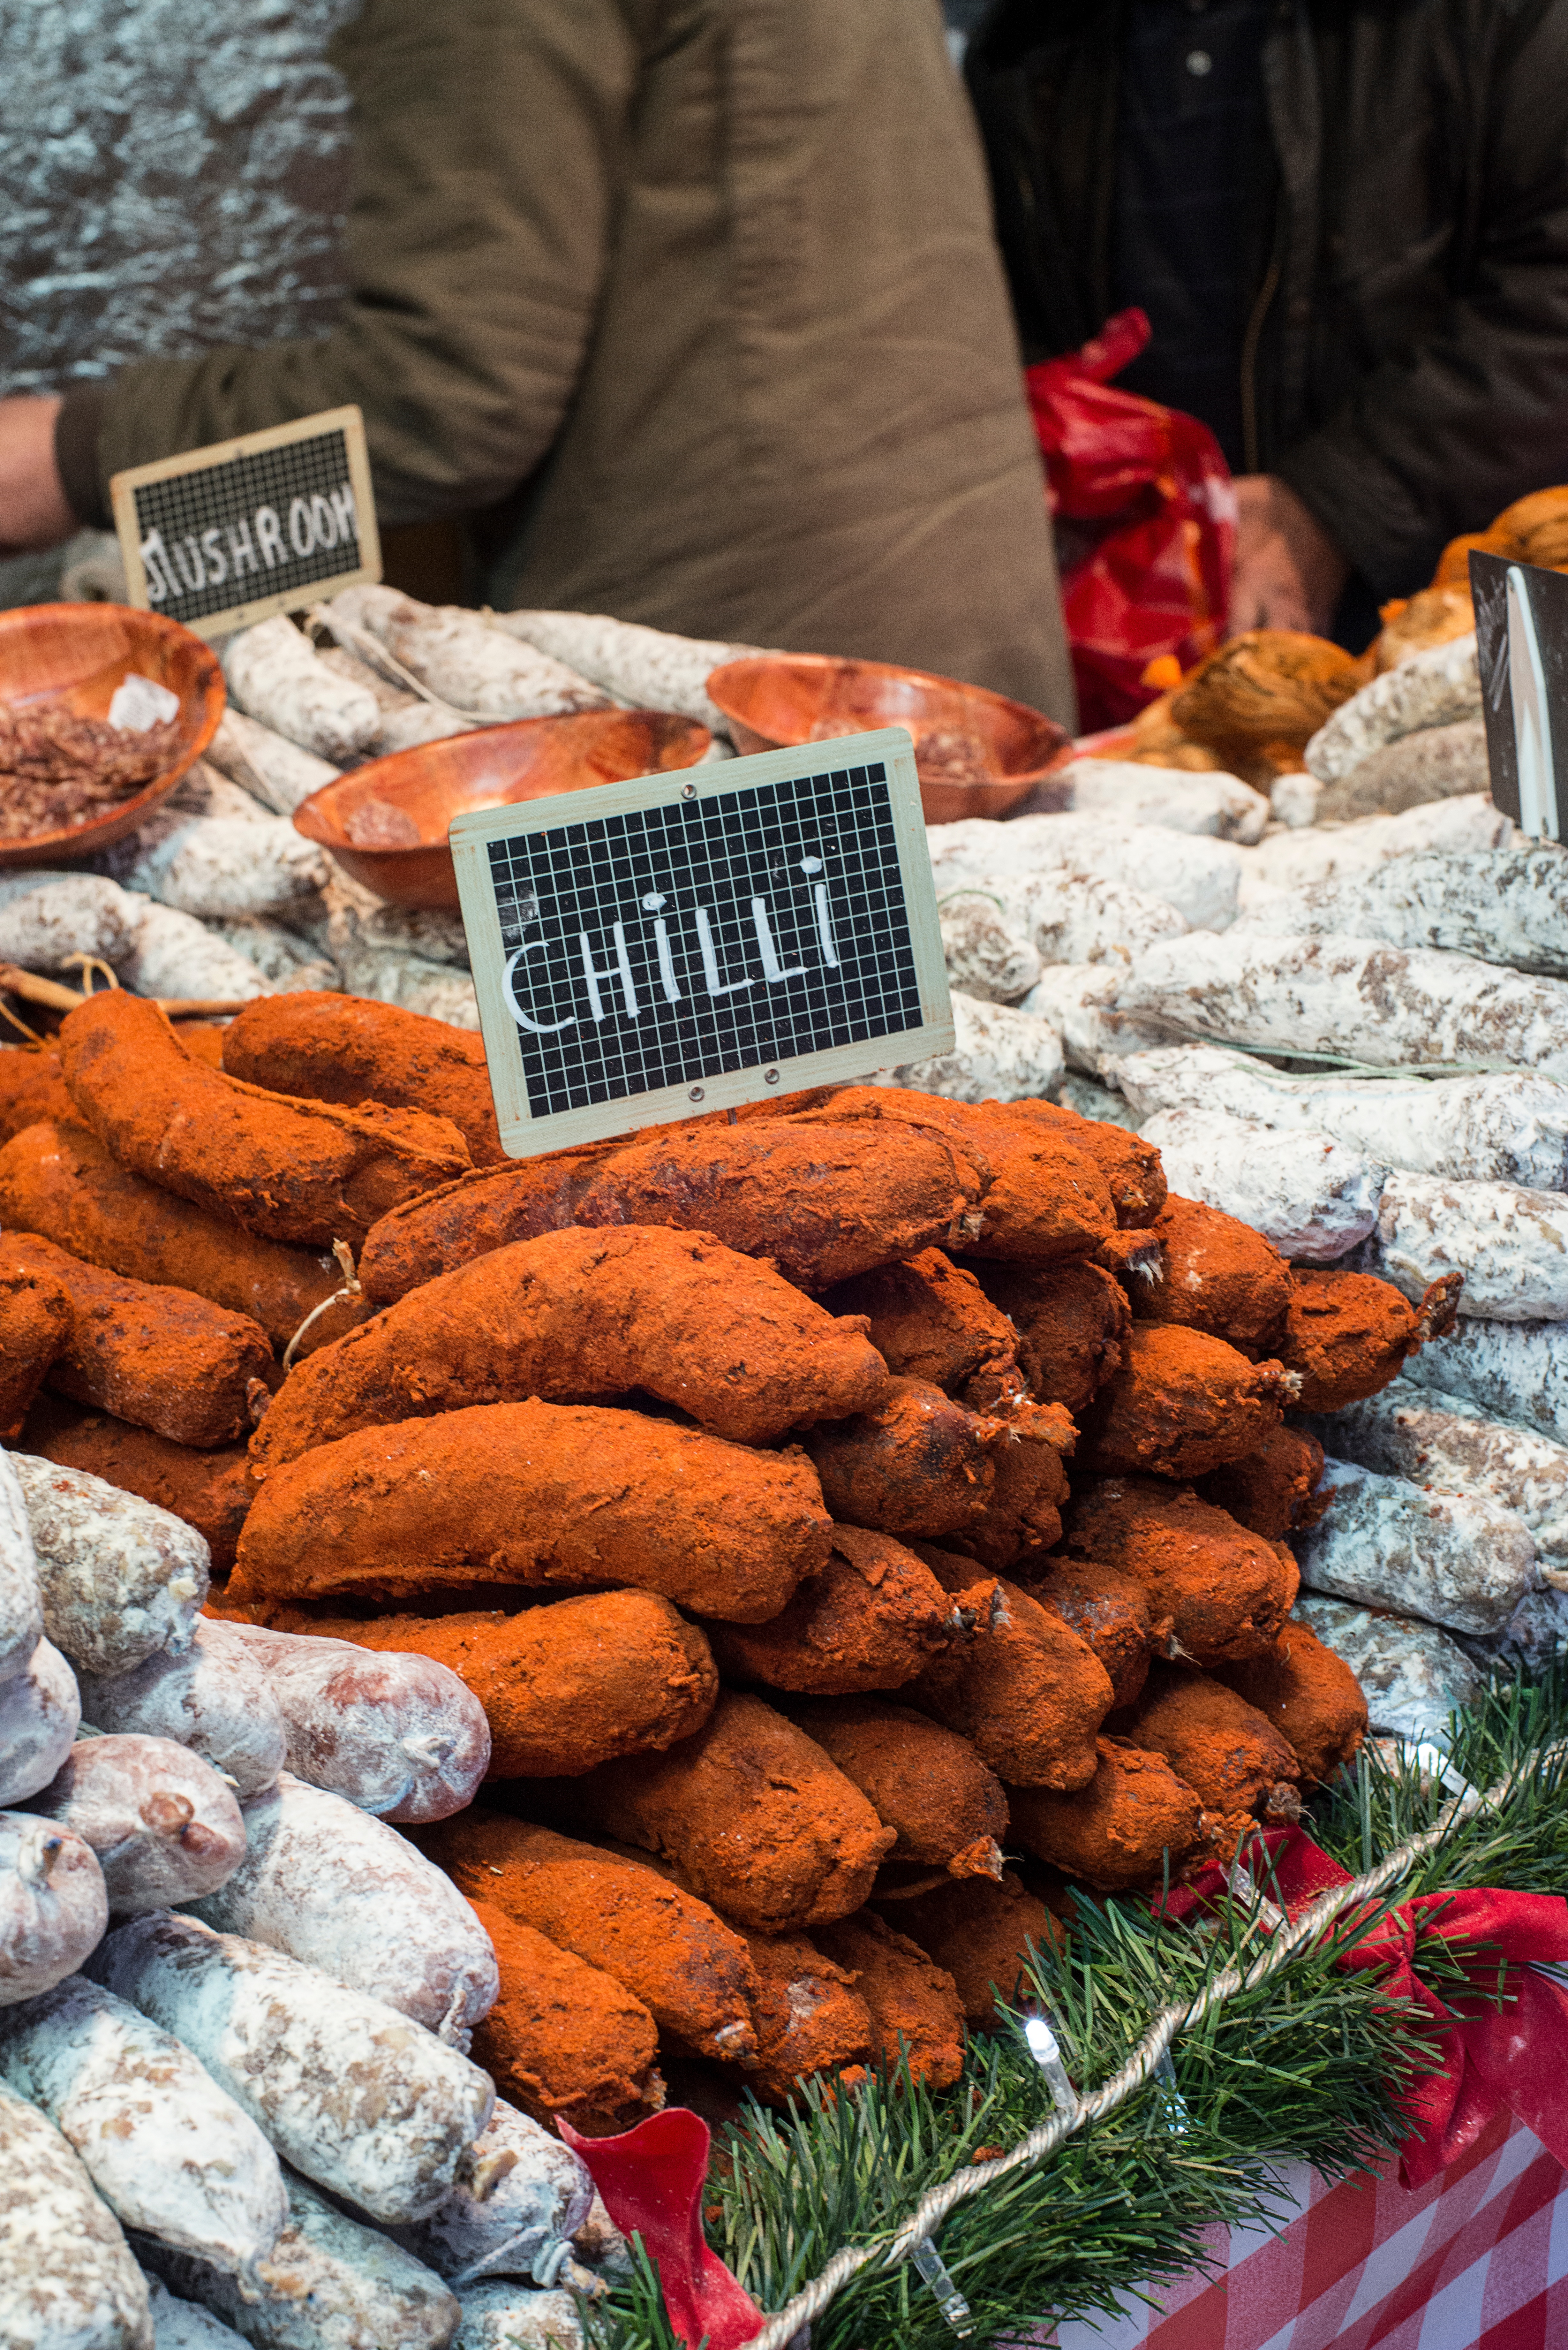
city, dish, food, produce, autumn, market, public space, human settlement